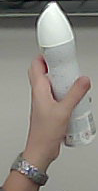
Product: rexona_spray